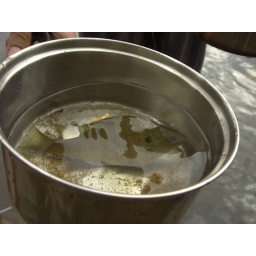
this is a fish we caught in a pot